Street furniture

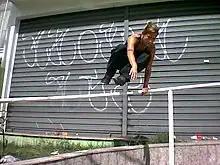
A white woman in black clothes supports herself on her left arm over a white rail. In the background a roller shutter has graffiti.

Street furniture is a collective term for objects and pieces of equipment installed along streets and roads for various purposes. It includes benches, traffic barriers, bollards, post boxes, phone boxes, streetlamps, traffic lights, traffic signs, bus stops, tram stops, taxi stands, public lavatories, fountains, watering troughs, memorials, public sculptures, and waste receptacles.